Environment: real
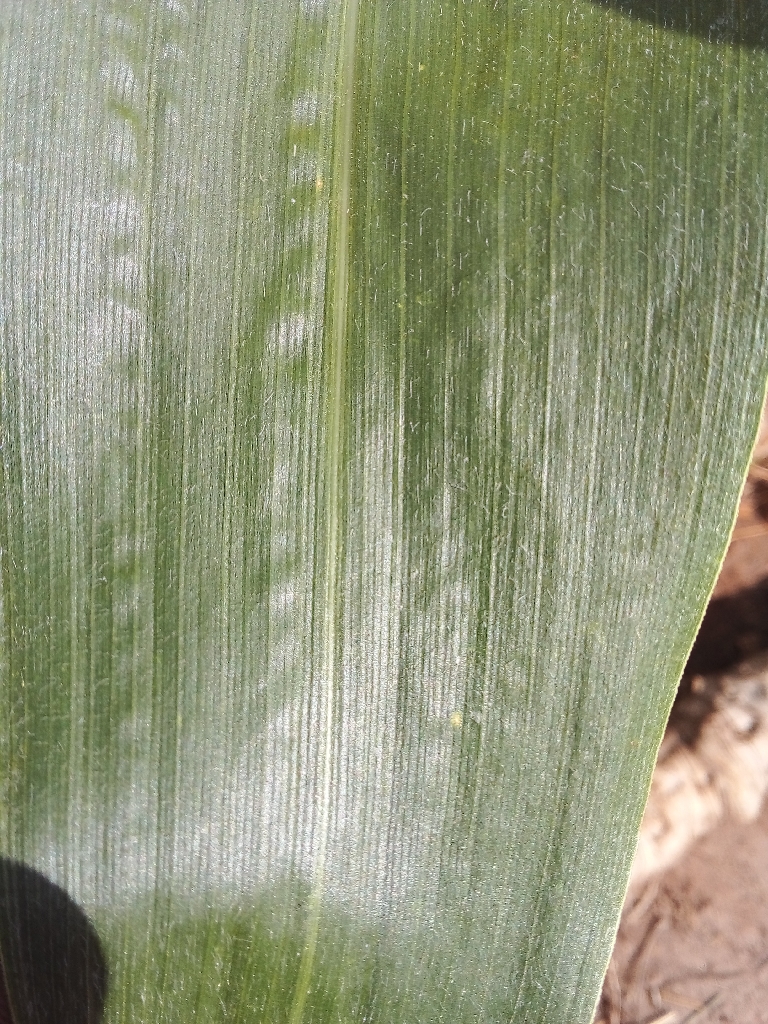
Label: healthy